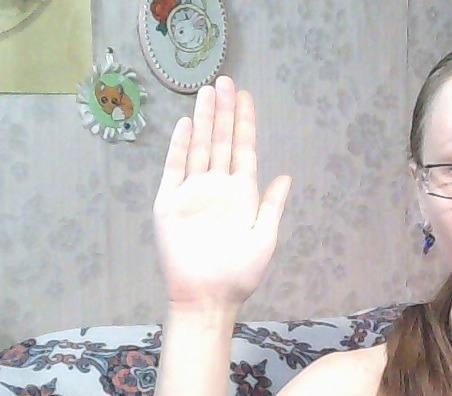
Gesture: stop